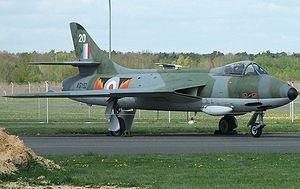
Le Hawker Hunter est un avion de chasse britannique capable de vol supersonique en léger piqué. Il a fait son premier vol en 1951 et a été construit au total à près de 2 000 exemplaires, utilisés par une vingtaine de pays jusqu'à la fin des années 1990. Fort apprécié des pilotes, le Hunter affichait de bonnes performances pour l'époque en étant à la fois rapide, très manœuvrable et robuste. Il est retiré du service armé en 2014 par le Liban, son dernier utilisateur au sein d'une force militaire. D'autres appareils sont mis en œuvre par des sociétés privées.
Pilotes de haut-vol est un film dramatique britannique de 1957. Il est réalisé en Cinemascope par John Gilling, à la base de Cranwell de la Force aérienne royale. Ses principaux acteurs sont Ray Milland, Bernard Lee et Leslie Phillips. Le film reflète l'ambiance de la Guerre froide.
Cet article traite de l'immatriculation des aéronefs selon les règles de l'Organisation de l'aviation civile internationale.